Hannya-ji

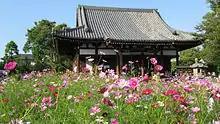
Hondō of 1667; Hannya-ji is also known as

is a Buddhist temple of the Shingon Ritsu sect in Nara, Japan. Its foundation is variously dated, but mention in a document in the Shōsōin provides a terminus ante quem of the mid-eighth century.